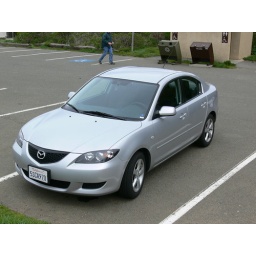
My car in USA road trip